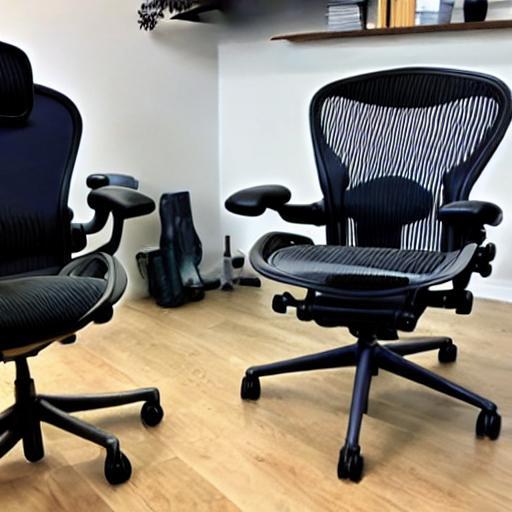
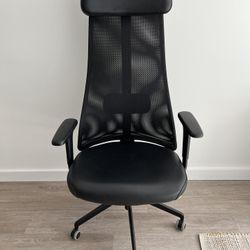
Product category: items_chair
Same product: no